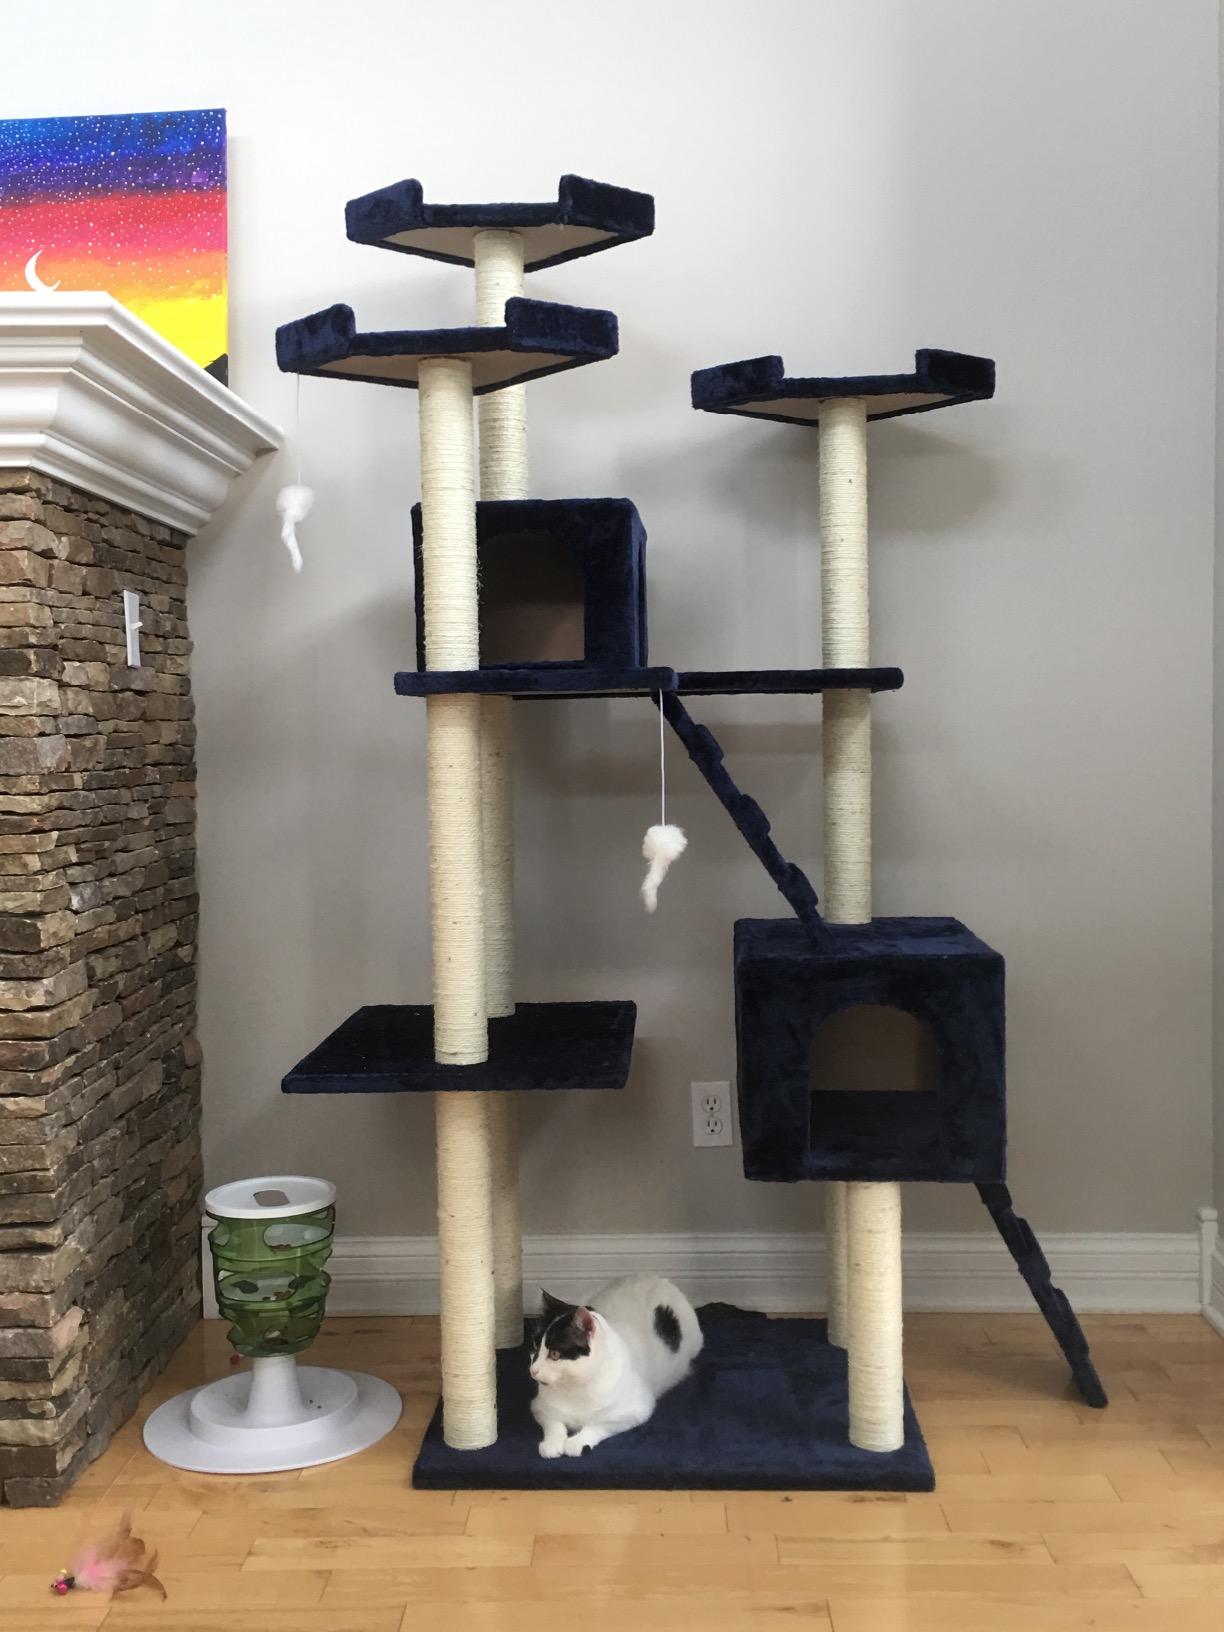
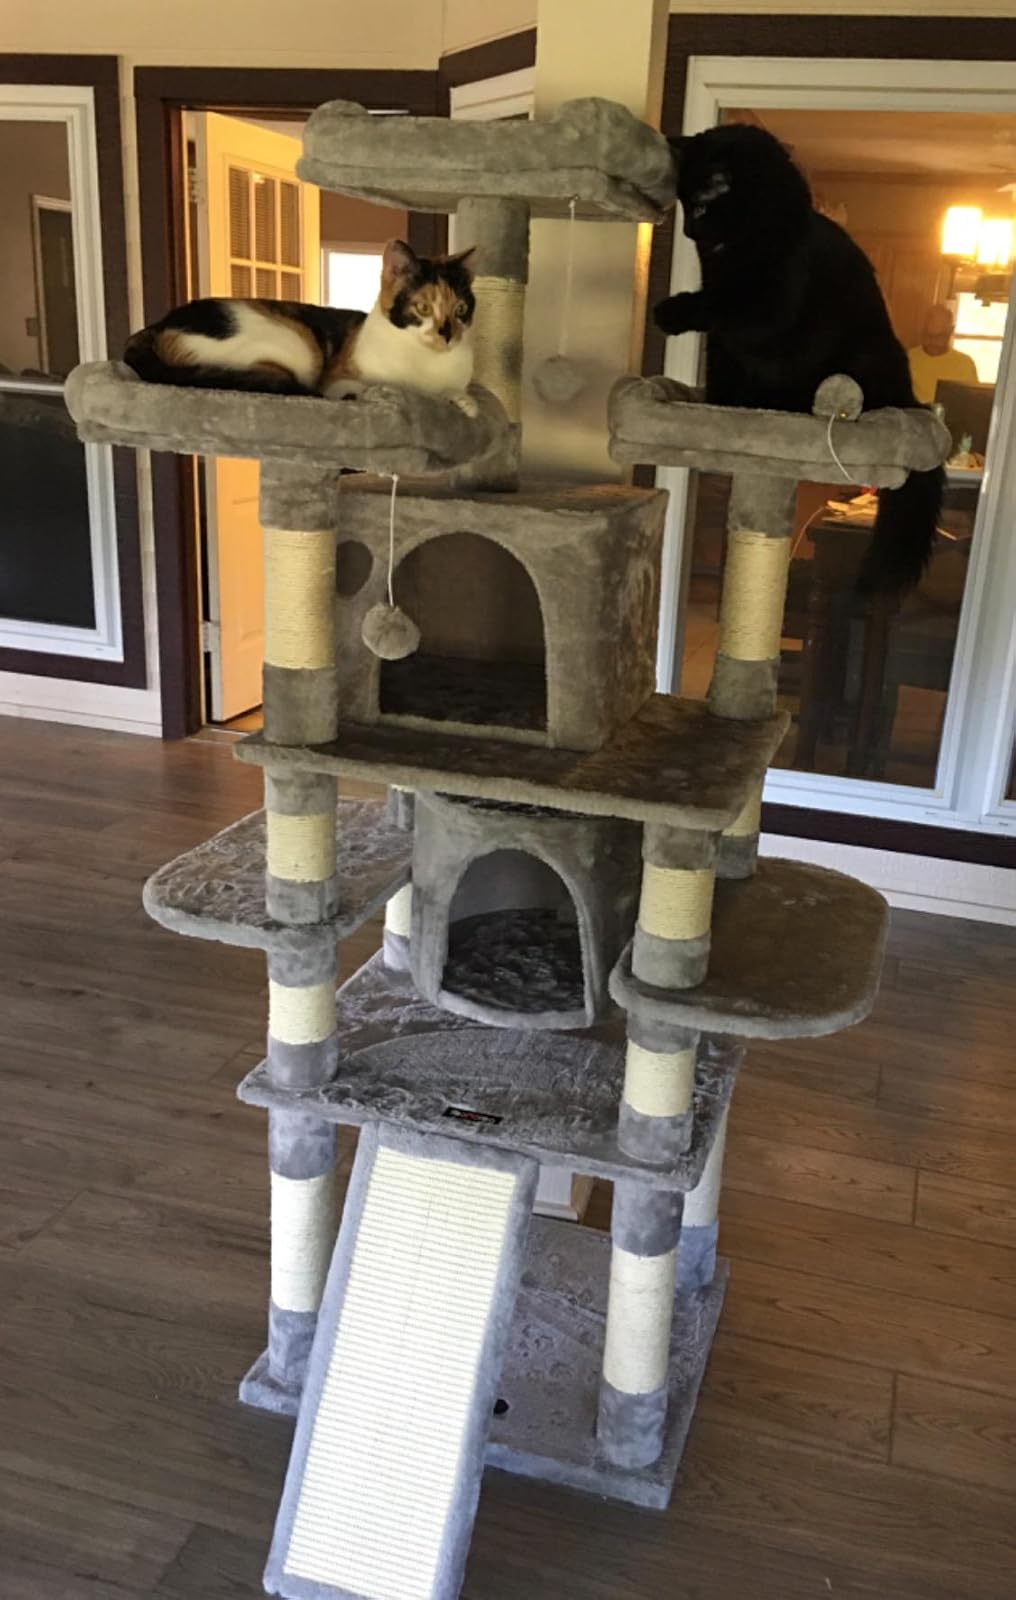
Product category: items_cat tree
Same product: no